Ben H. Brown Jr.

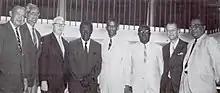
Brown (far left) with other American diplomats and Robert K. A. Gardiner in Accra in April 1967

Brown was a lawyer. Brown was appointed by President Lyndon B. Johnson to the position of United States Ambassador to Liberia on November 25, 1964. The presentation of his credentials occurred on January 6, 1965. He remained in this position until July 17, 1969.